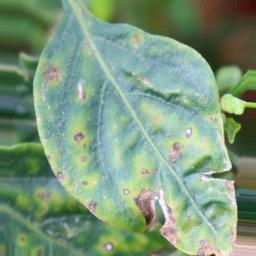
Label: cercospora